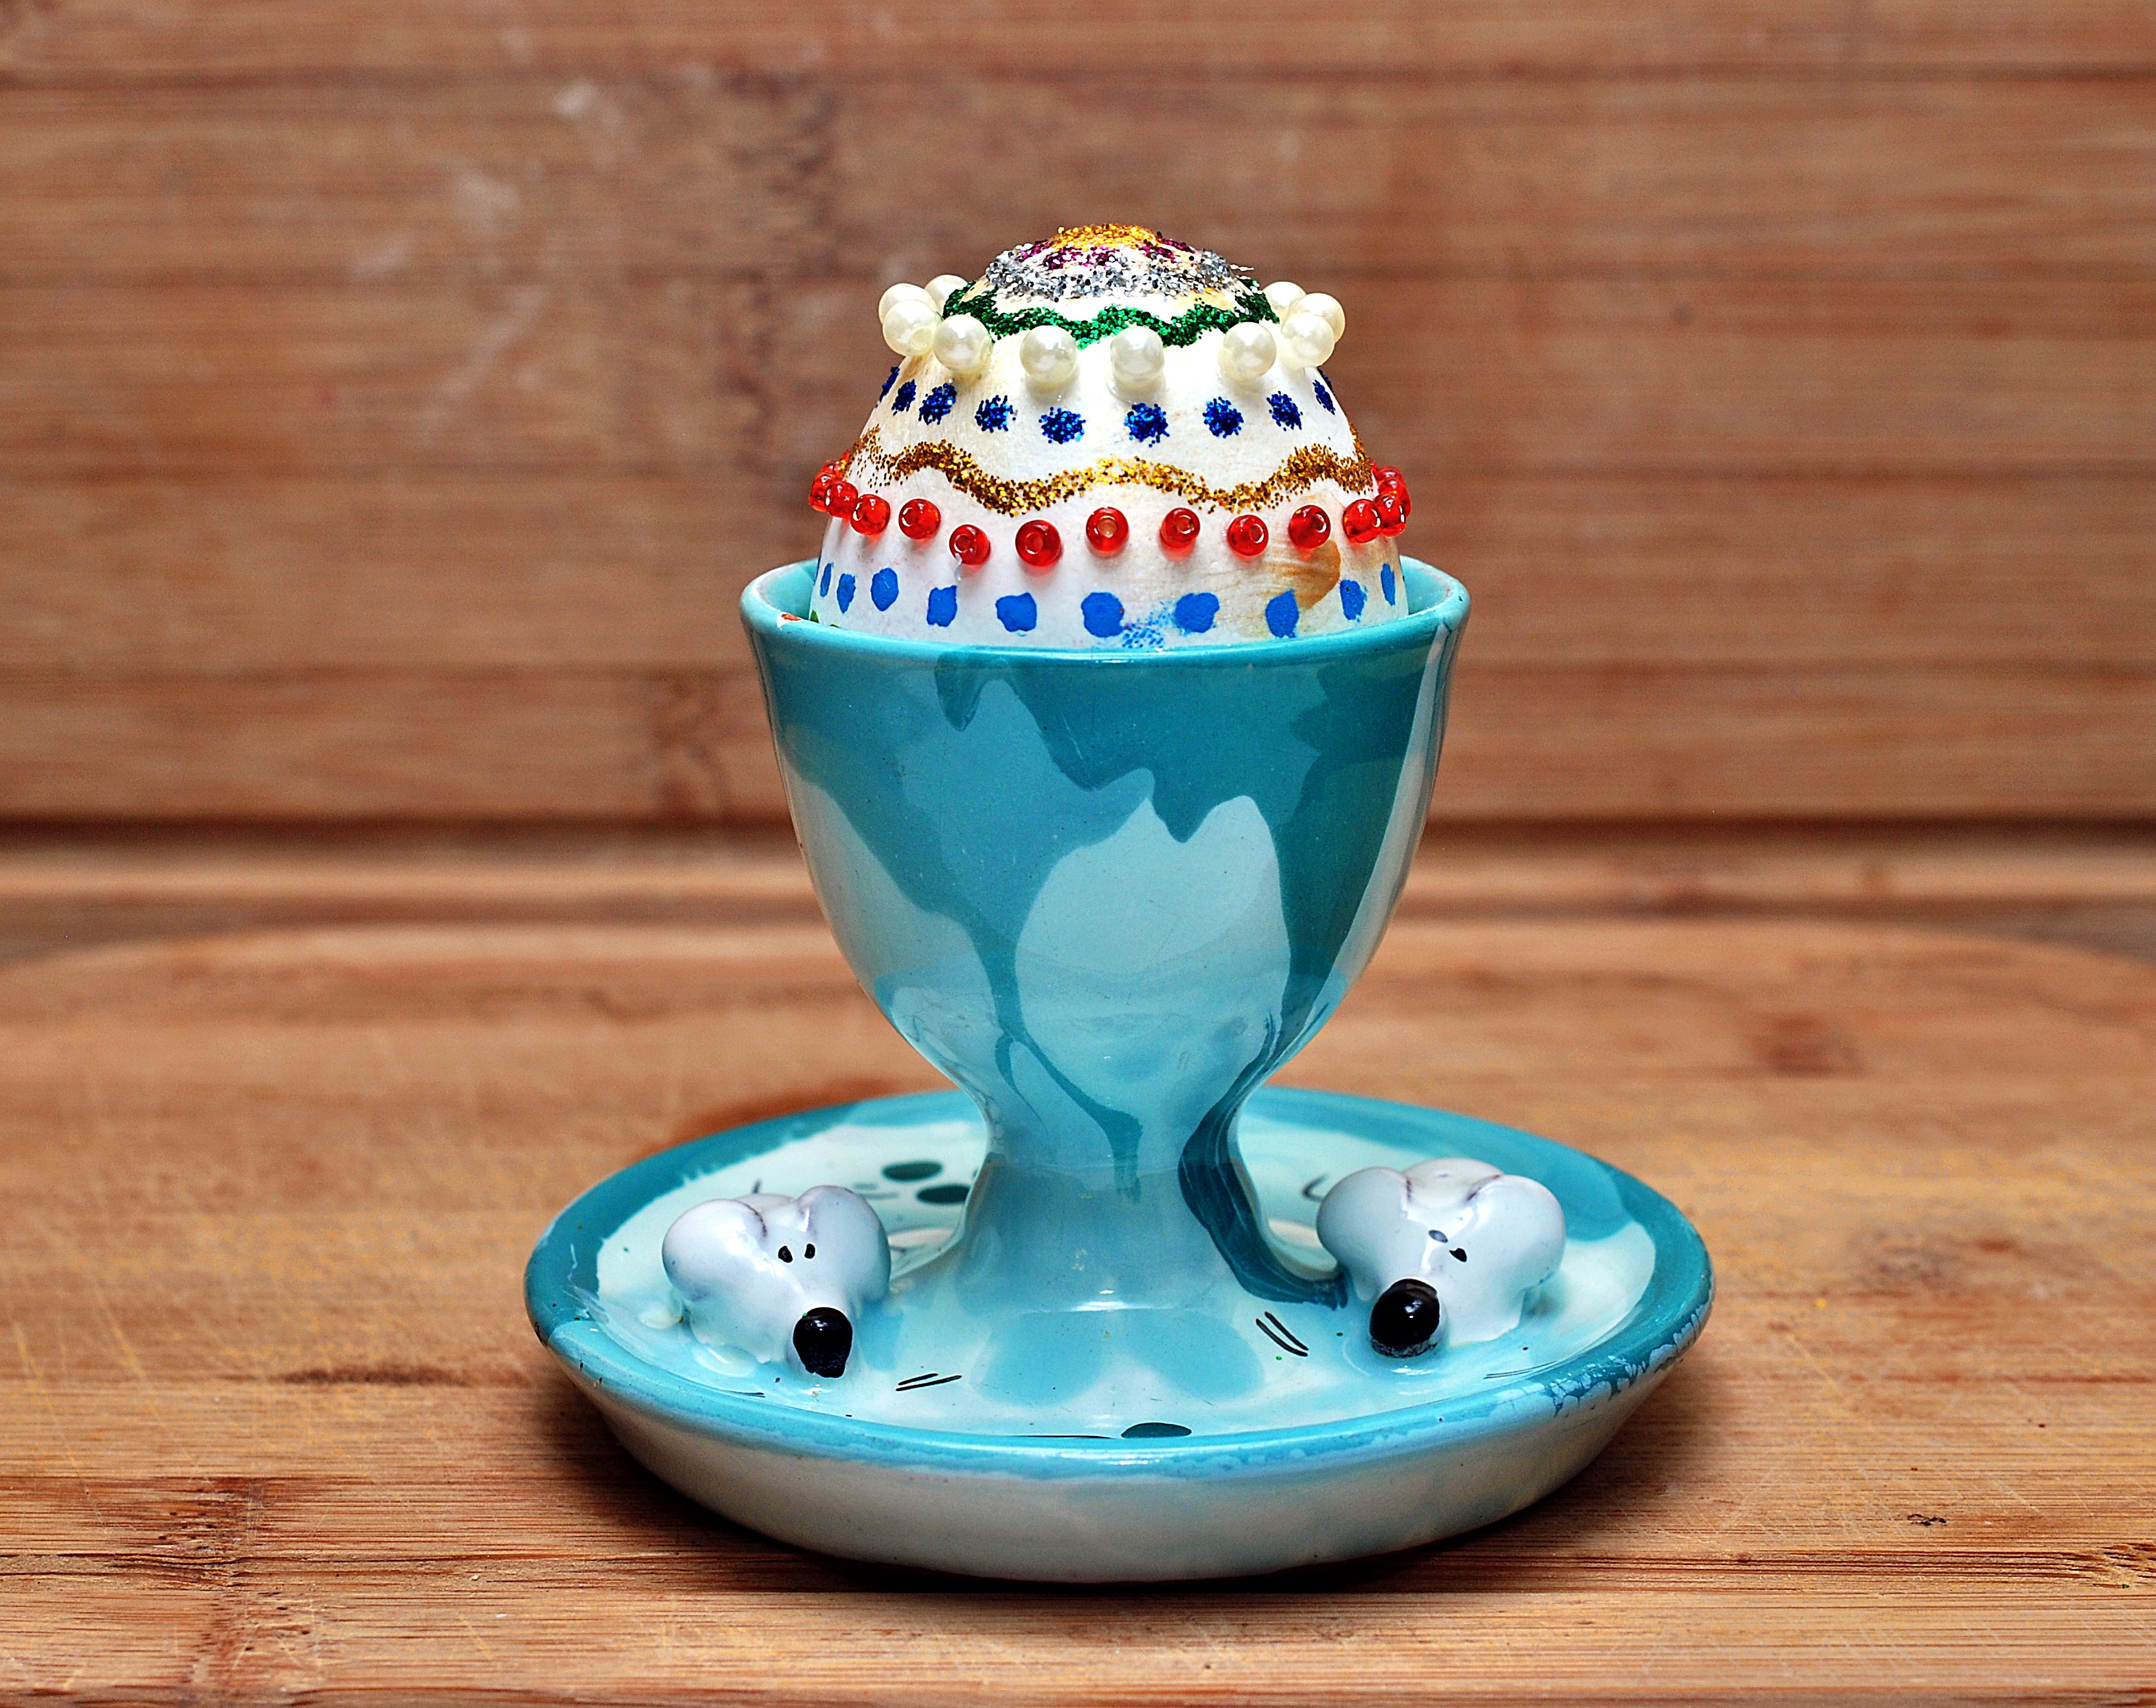
decoration, food, blue, ice cream, dessert, cake, egg, christmas decoration, icing, eggs, easter, custom, easter eggs, christmas ornaments, easter egg, easter egg painting, easter basket, easter symbol, easter holidays